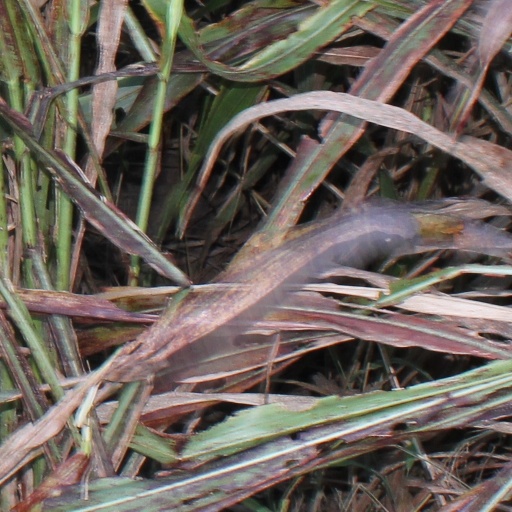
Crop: sorghum